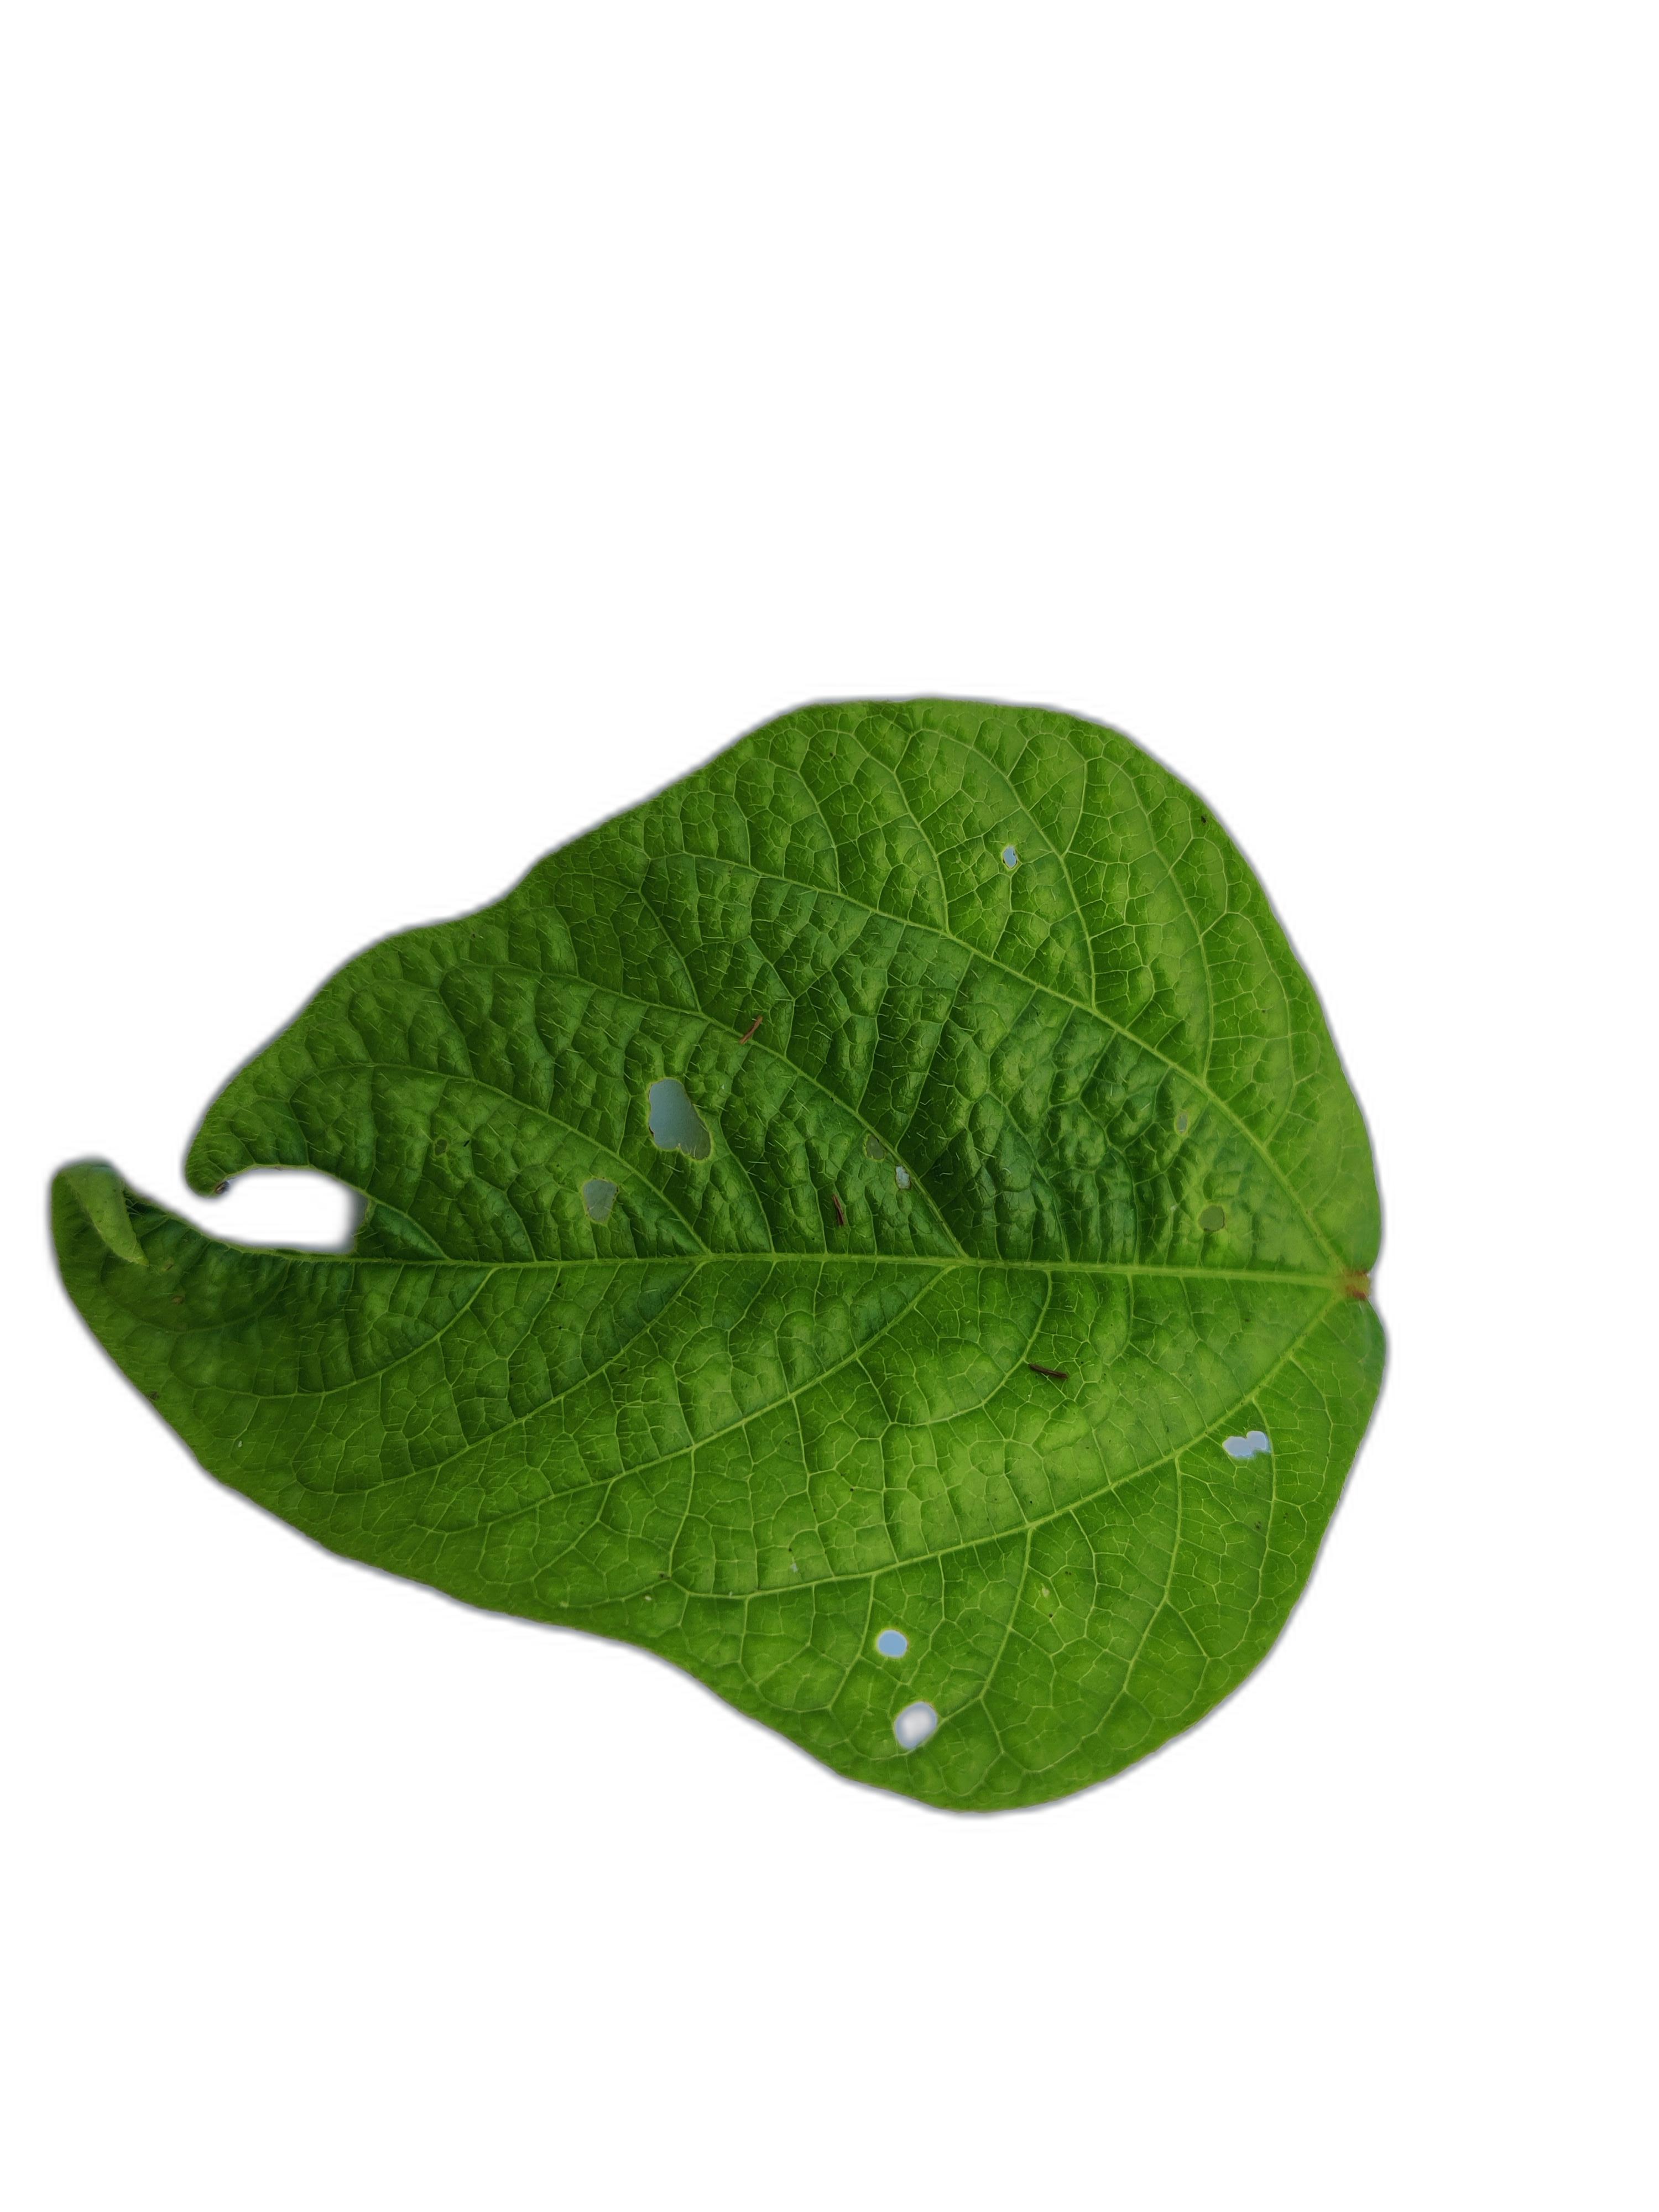
Label: Leaf Crinkle